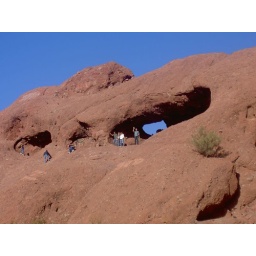
My friend Josh after climbing the trail to the hole in the red rock